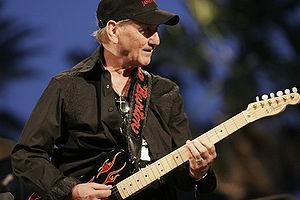
Le Crossroads Guitar Festival est un festival de musique créé en 1999 par Eric Clapton, à forte influence rock. Ce dernier choisit les musiciens qui se produisent sur scène ; Clapton déclare qu'ils font partie des meilleurs et qu'ils ont gagné son respect.
James Burton est un guitariste américain, membre du Rock and Roll Hall of Fame. Il est cependant surtout considéré comme le guitariste d'Elvis Presley de 1969 à la mort de ce dernier survenue en 1977. C'est aussi un guitariste de studio très prolifique. Il continue de jouer en compagnie des anciens musiciens d'Elvis, Ron Tutt à la batterie, Glen D. Hardin au piano, Jerry Scheff à la basse électrique.